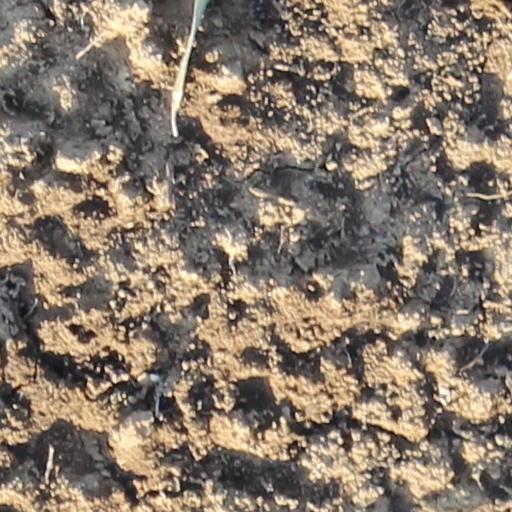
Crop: wheat